Roxy (comics)

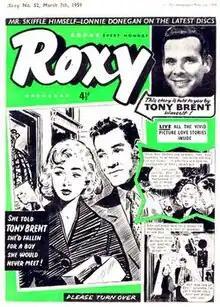
The cover to "Roxy", dated 7 March 1959.

Roxy was a British girls romance comic published weekly by Amalgamated Press and Fleetway Publications between 15 March 1958 and 14 September 1963. It ran for 288 issues before merging with "Valentine".